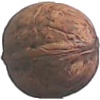
Label: walnut